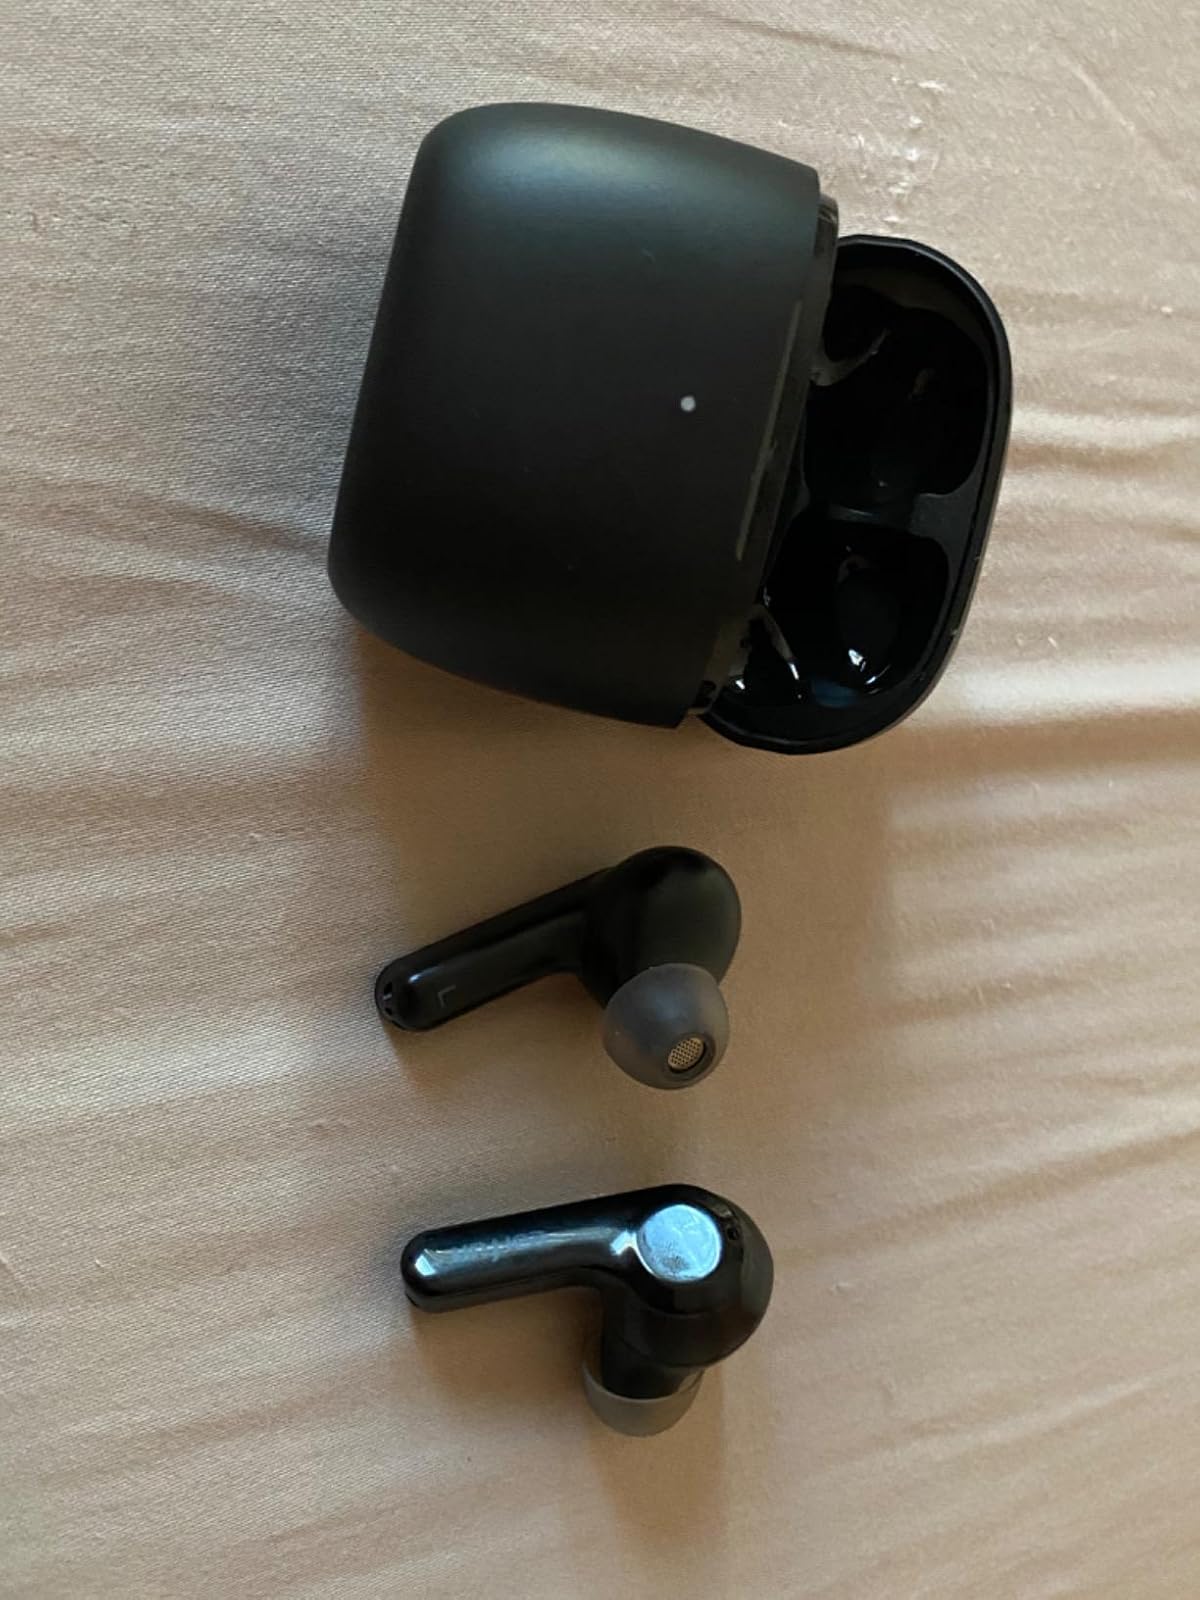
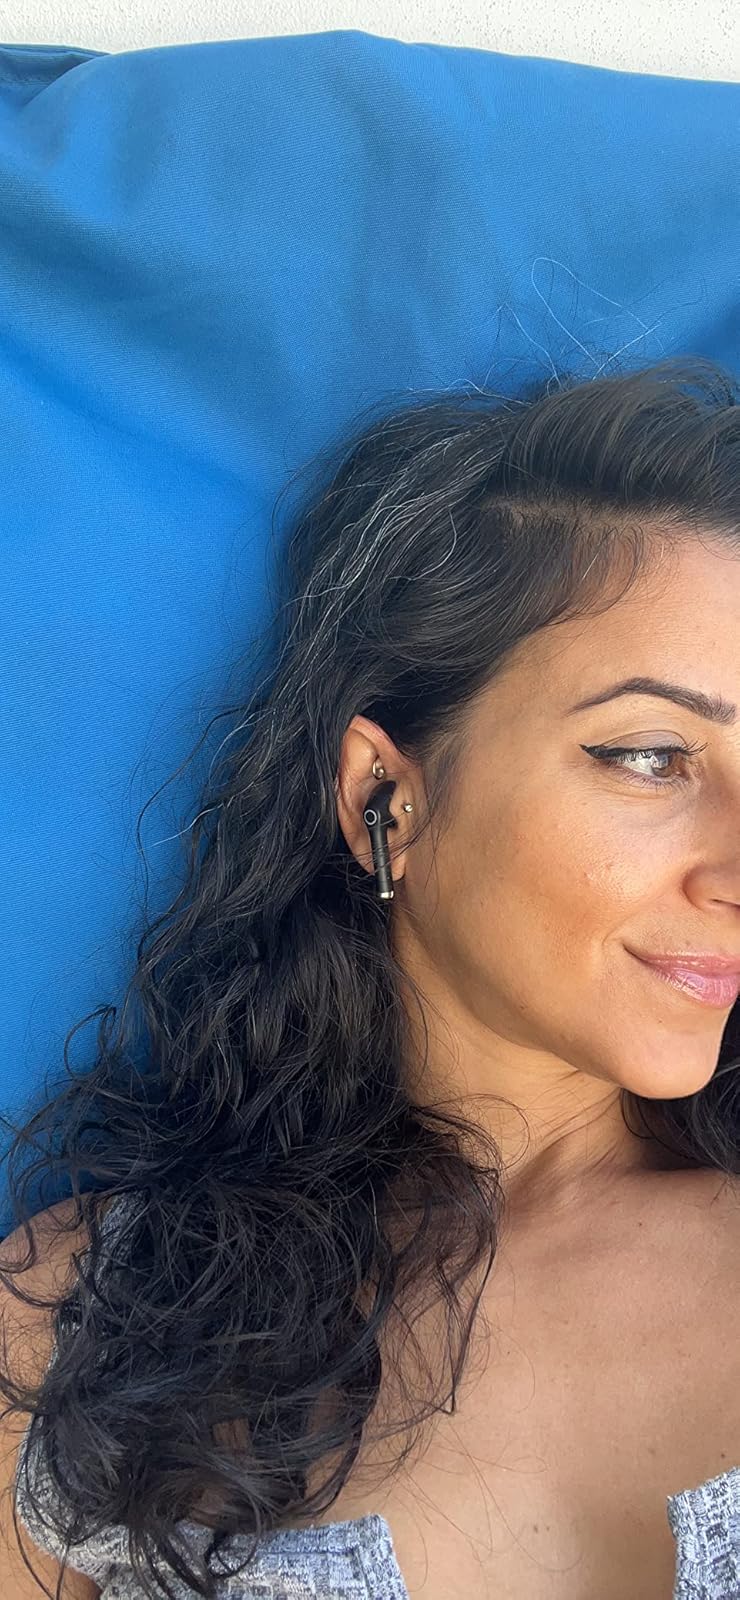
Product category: earbuds
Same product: no